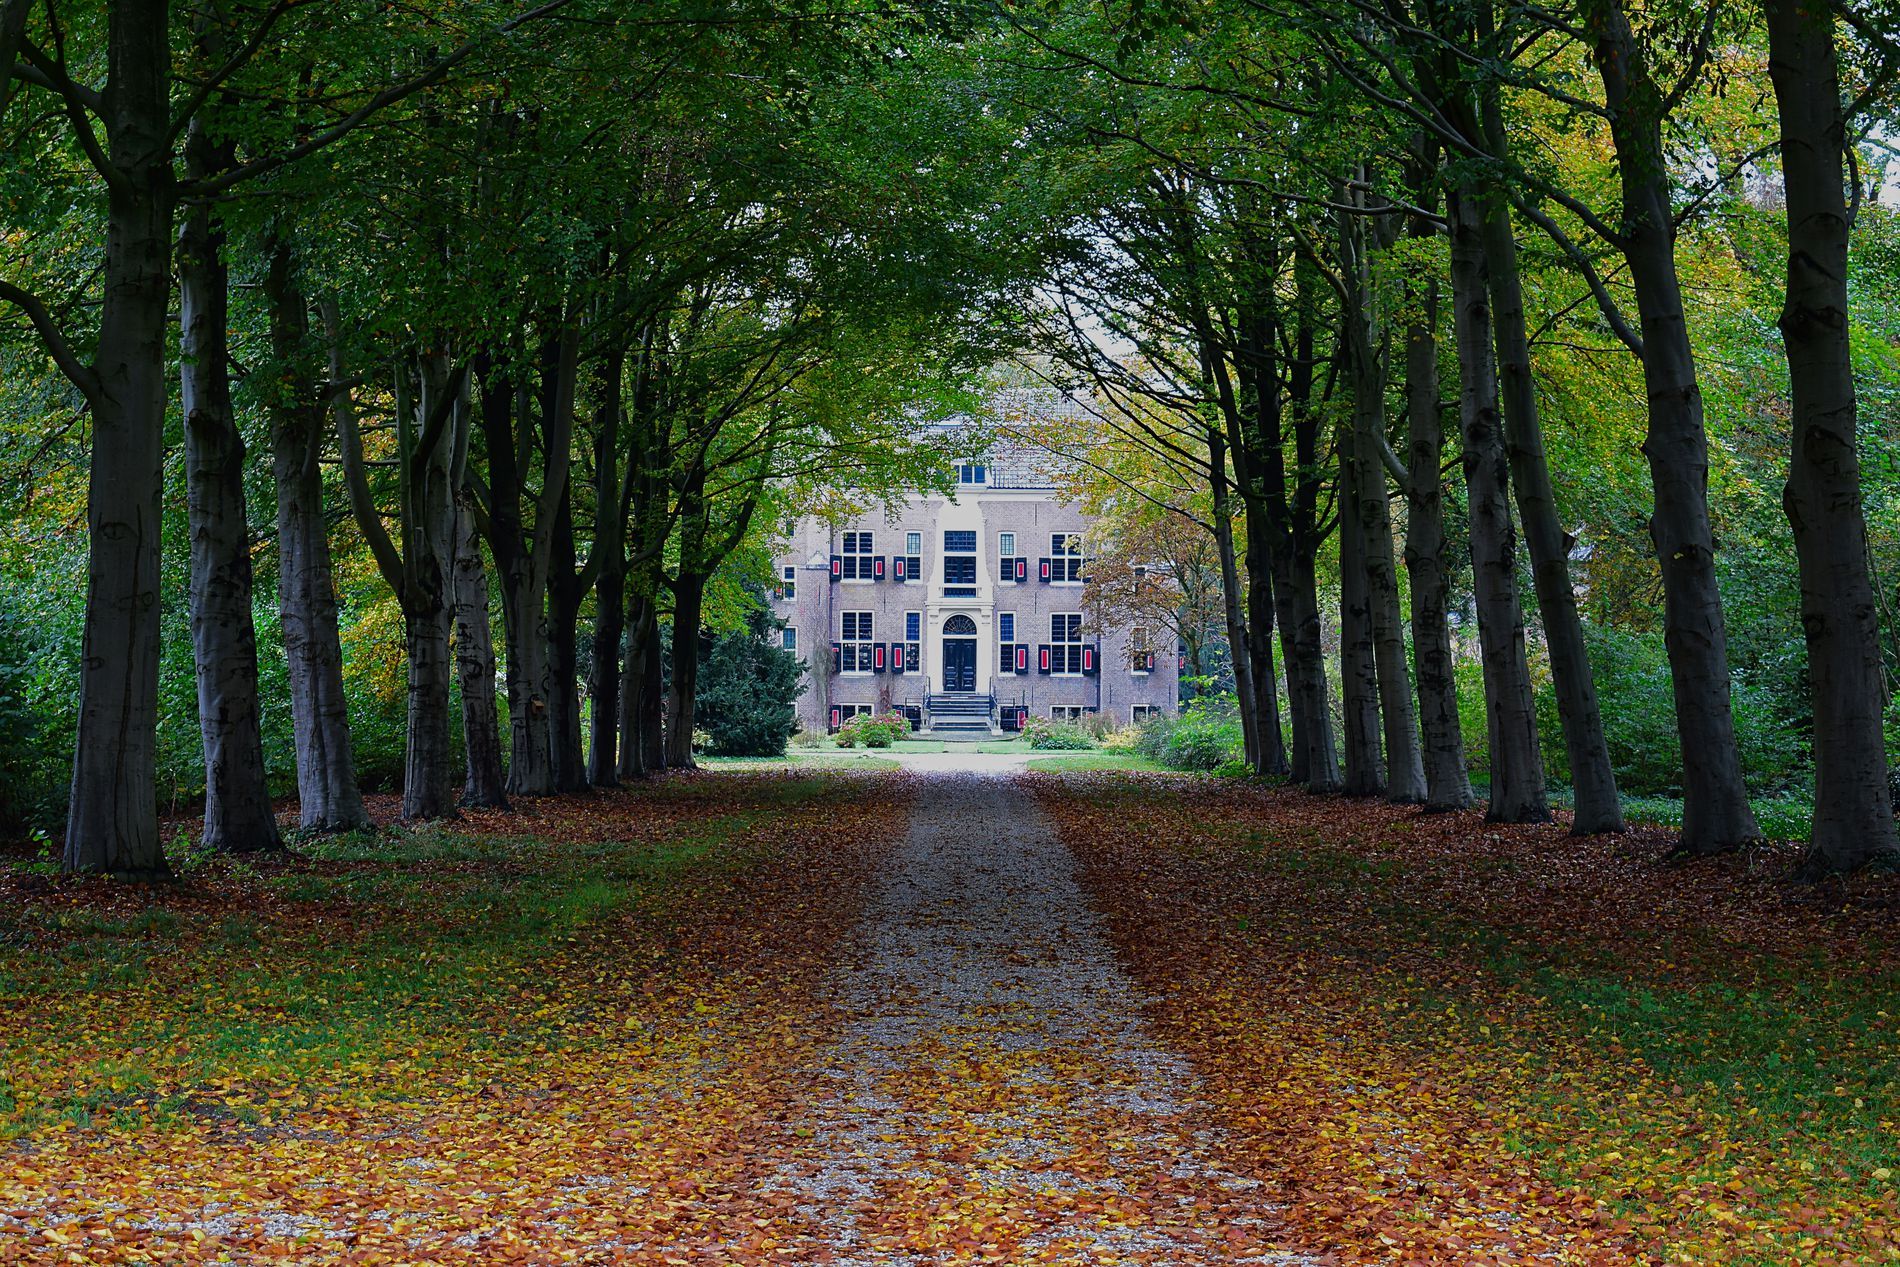
Autumn path
A long, straight path covered in fallen autumn leaves leads towards a large, symmetrical manor building in the distance. Tall, mature trees line both sides of the path forming a natural archway.
An eye-level, straight-on shot looks down the path's strong leading lines towards the distant building. This perspective captures the formal composition and the autumnal palette of greens and fallen yellow/brown leaves, contributing to a slightly melancholic mood.
Labels: Plant, Tree, Tree Trunk, Road, Architecture, Building, Vegetation, Autumn, Outdoors, Nature, Grass, City, Path, Street, Urban, Land, Woodland, Tarmac, Gravel, Scenery, Park, Trees, Patio, Autumn leaves
Camera: NIKON CORPORATION NIKON D5300
Lens: 18-55mm f/3.5-5.6, (A0 40 2D 53 2C 3C CA 8E)
Aperture: F7.1
Exposure: 1/30 sec
ISO: 400
Focal length: 50.0 mm